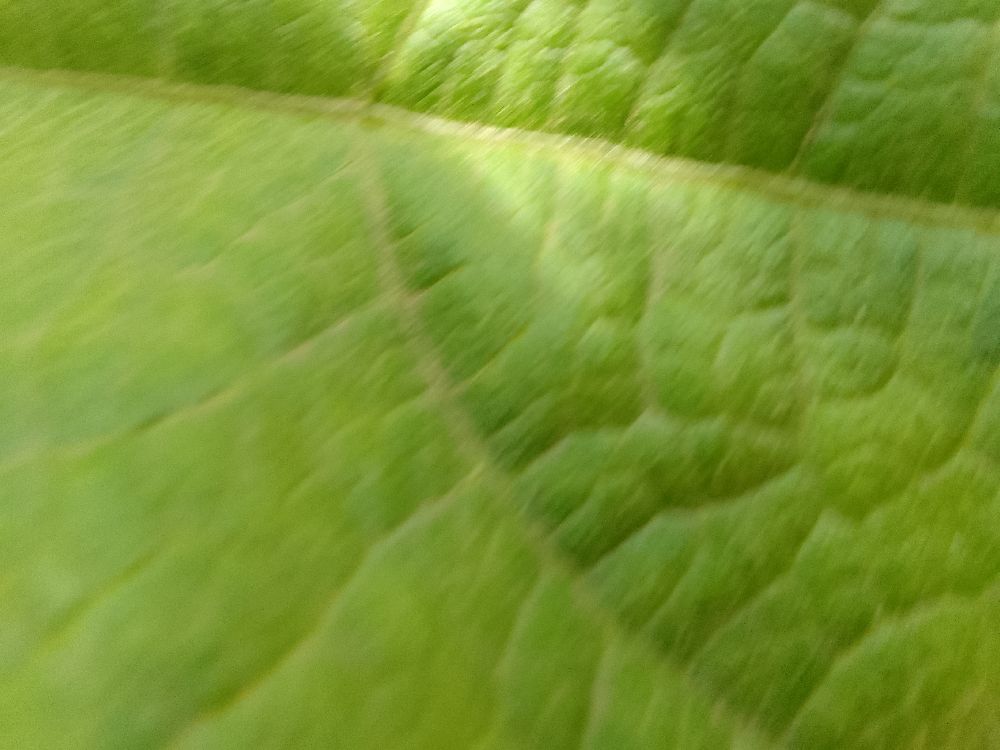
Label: healthy